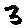
Label: 3